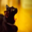
Label: cat